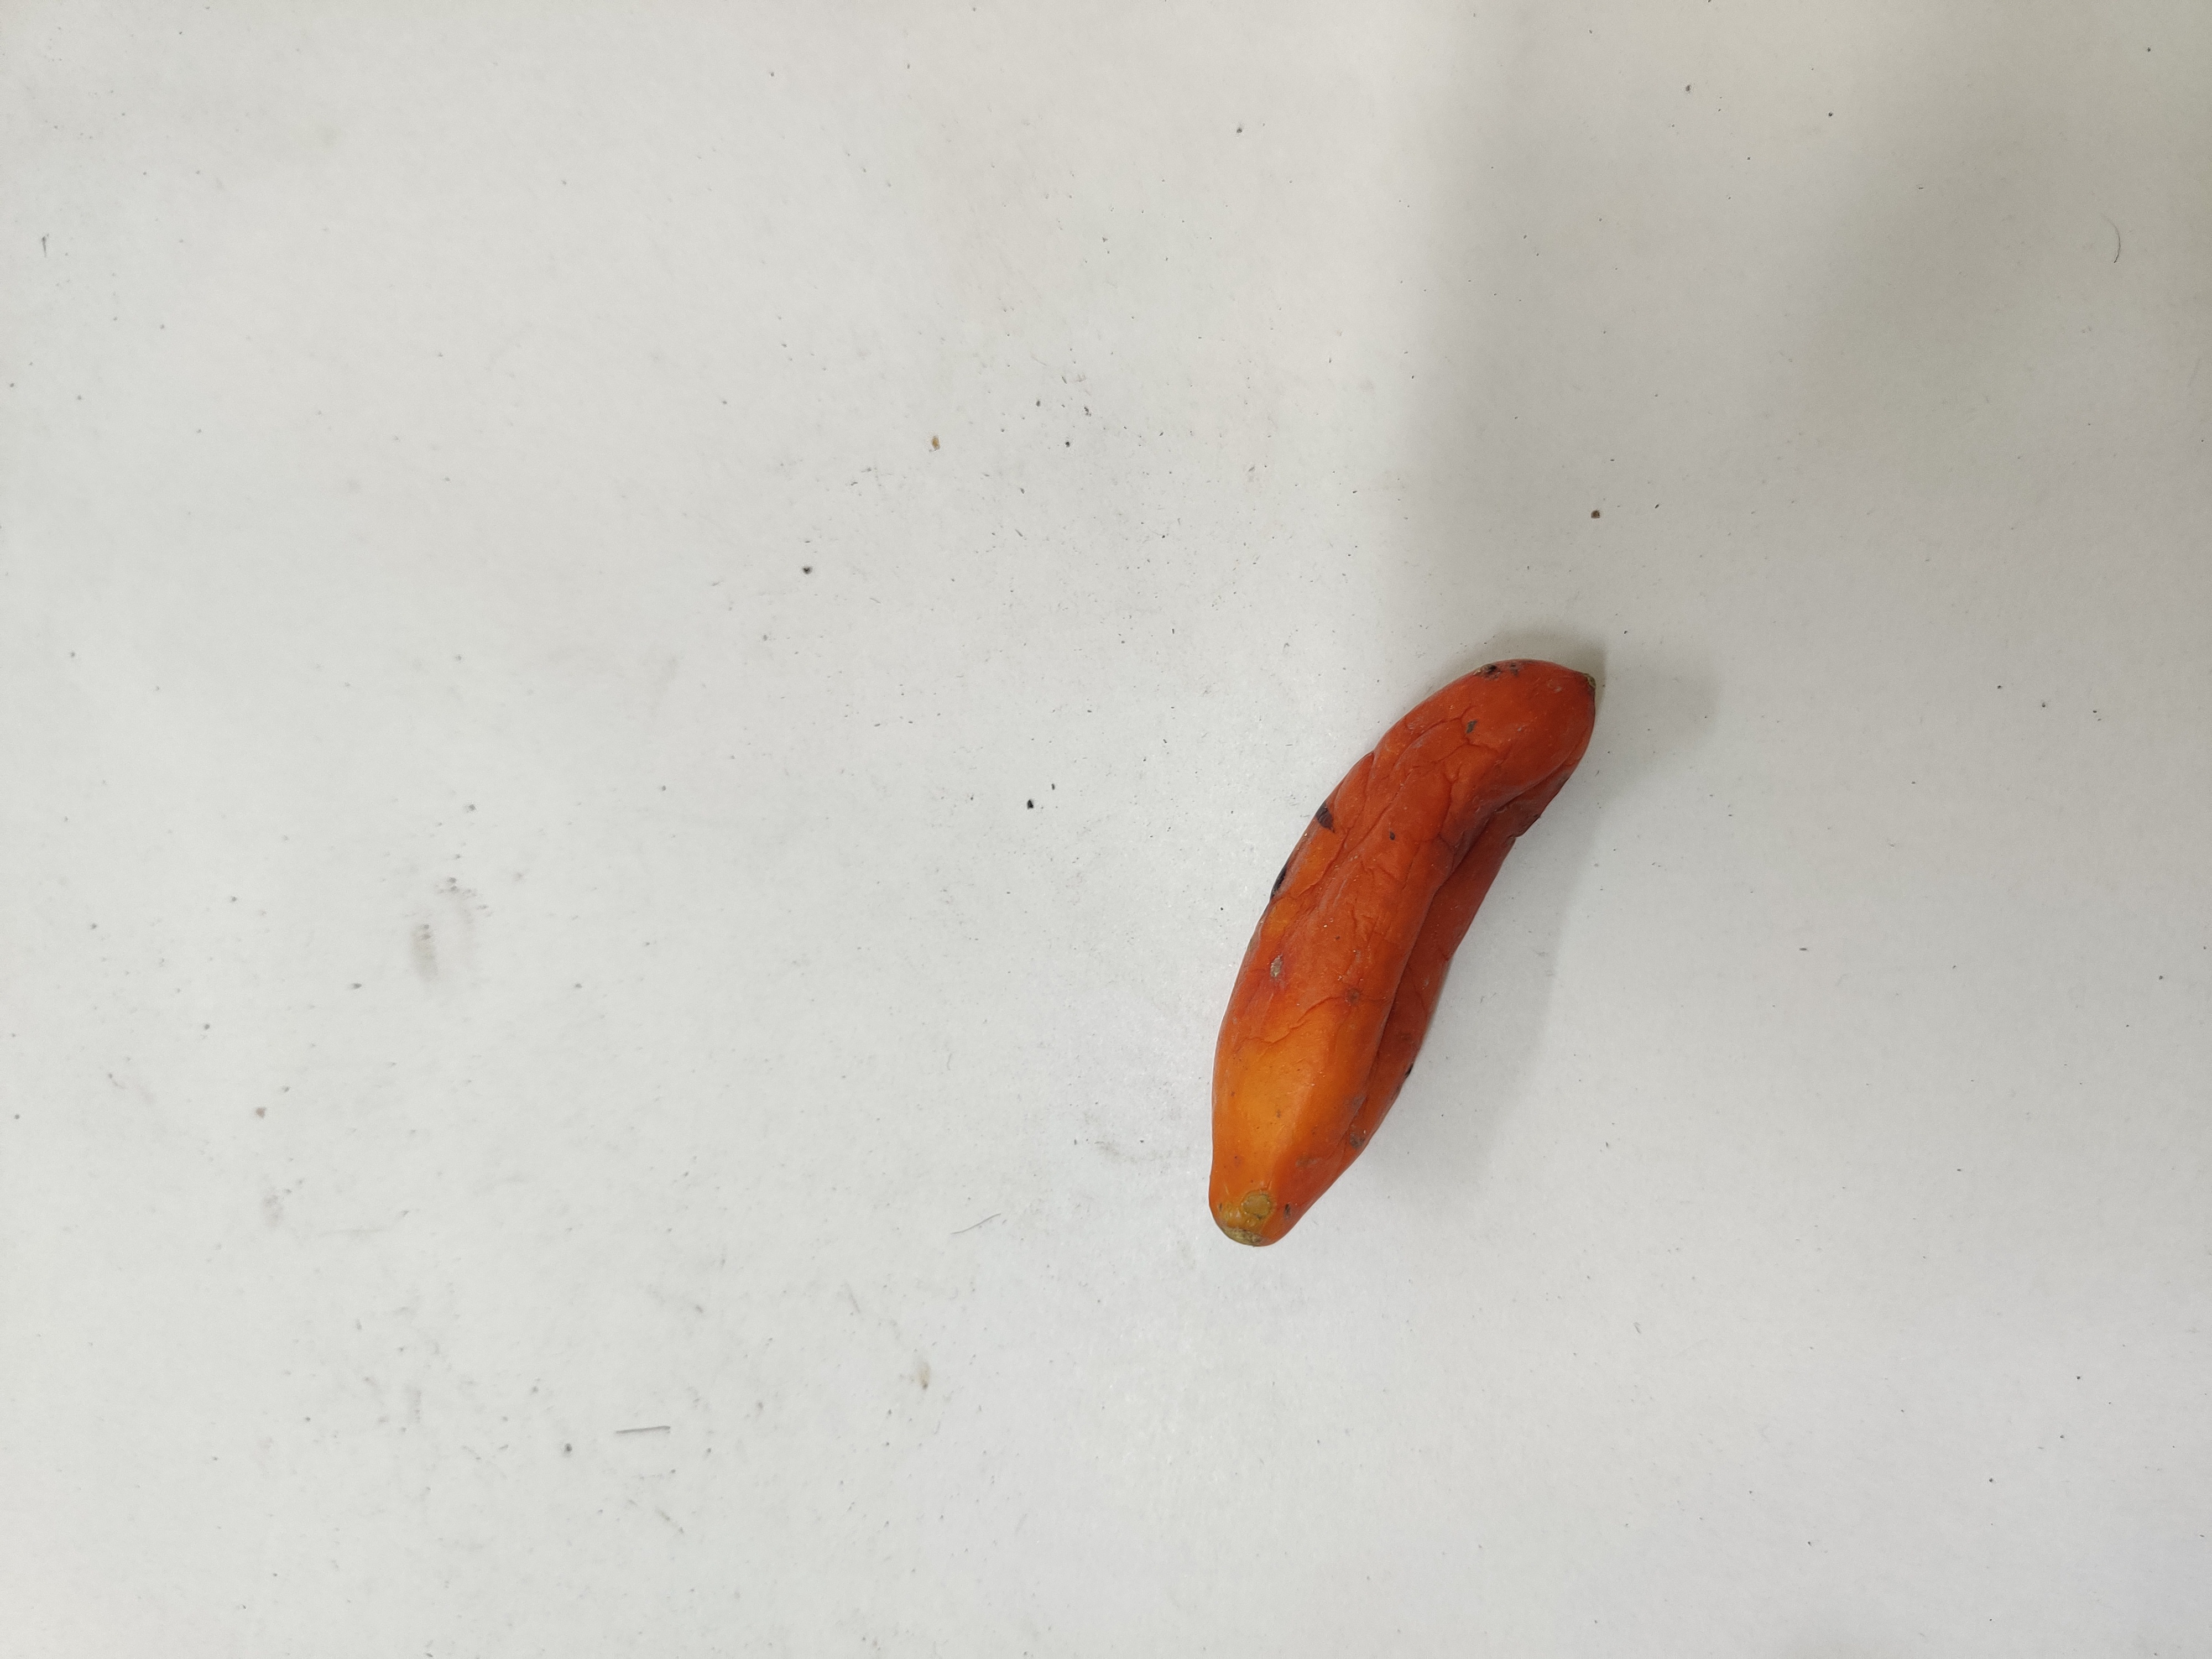
Crop: Ivy Gourd
Condition: Severely Damaged